Al-Fakhura school shelling

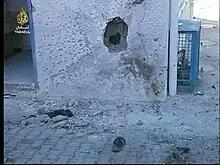
Wall damaged in the shelling

The al-Fakhura school shelling was an Israeli military strike that took place during the Gaza War on 6 January 2009 near a United Nations-run school in the Jabalia Camp in the Gaza Strip. According to the UN and several non-governmental organizations (NGOs), more than 40 people were killed. Israel reported the death toll as nine Hamas militants and three noncombatants with senior IDF officers stating that the death toll published by Hamas was "grossly exaggerated". Israel stated it fired on the school in response to militant gunfire believed to be coming from al-Fakhura. A UN inquiry said that there was no firing from within the school and there were no explosives within the school, but could not establish if militants fired from the vicinity of the school.